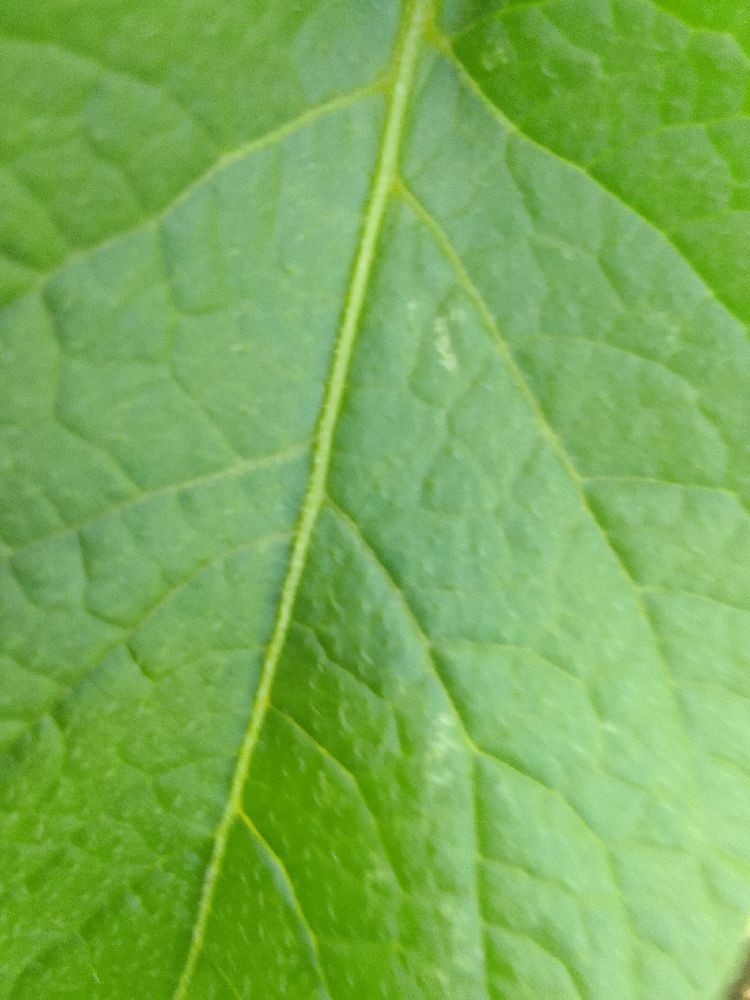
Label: Healthy